Basilica di San Marino

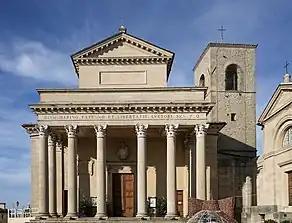
View of Basilica di San Marino

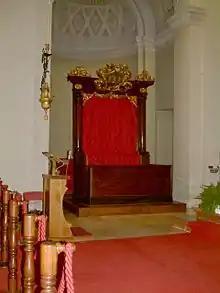
Throne of the Captains-Regent inside the basilica

The Basilica of Saint Marinus is a Catholic church located in the Republic of San Marino. While the country has a distinct domination of historic religious buildings of Christian faith, the basilica is the main church of the City of San Marino. It is situated on Piazzale Domus Plebis on the northeastern edge of the city, adjacent to the Church of Saint Peter. It is dedicated to Saint Marinus, the founder and patron of the Republic.